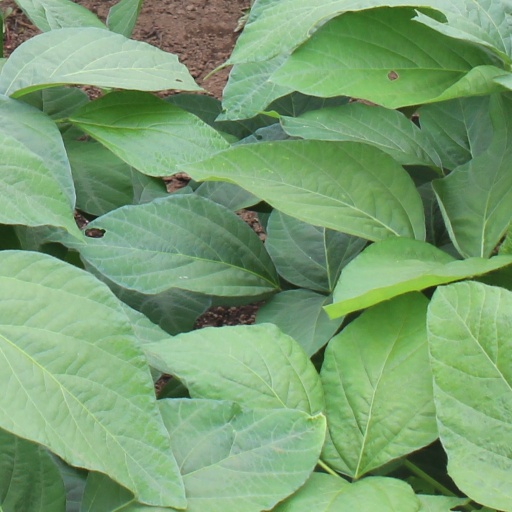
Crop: soybean